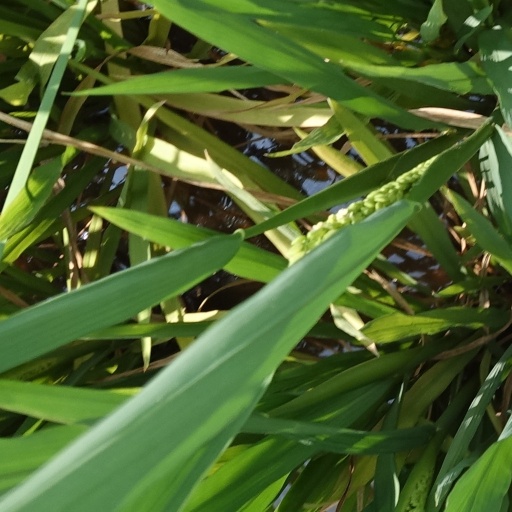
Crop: rice